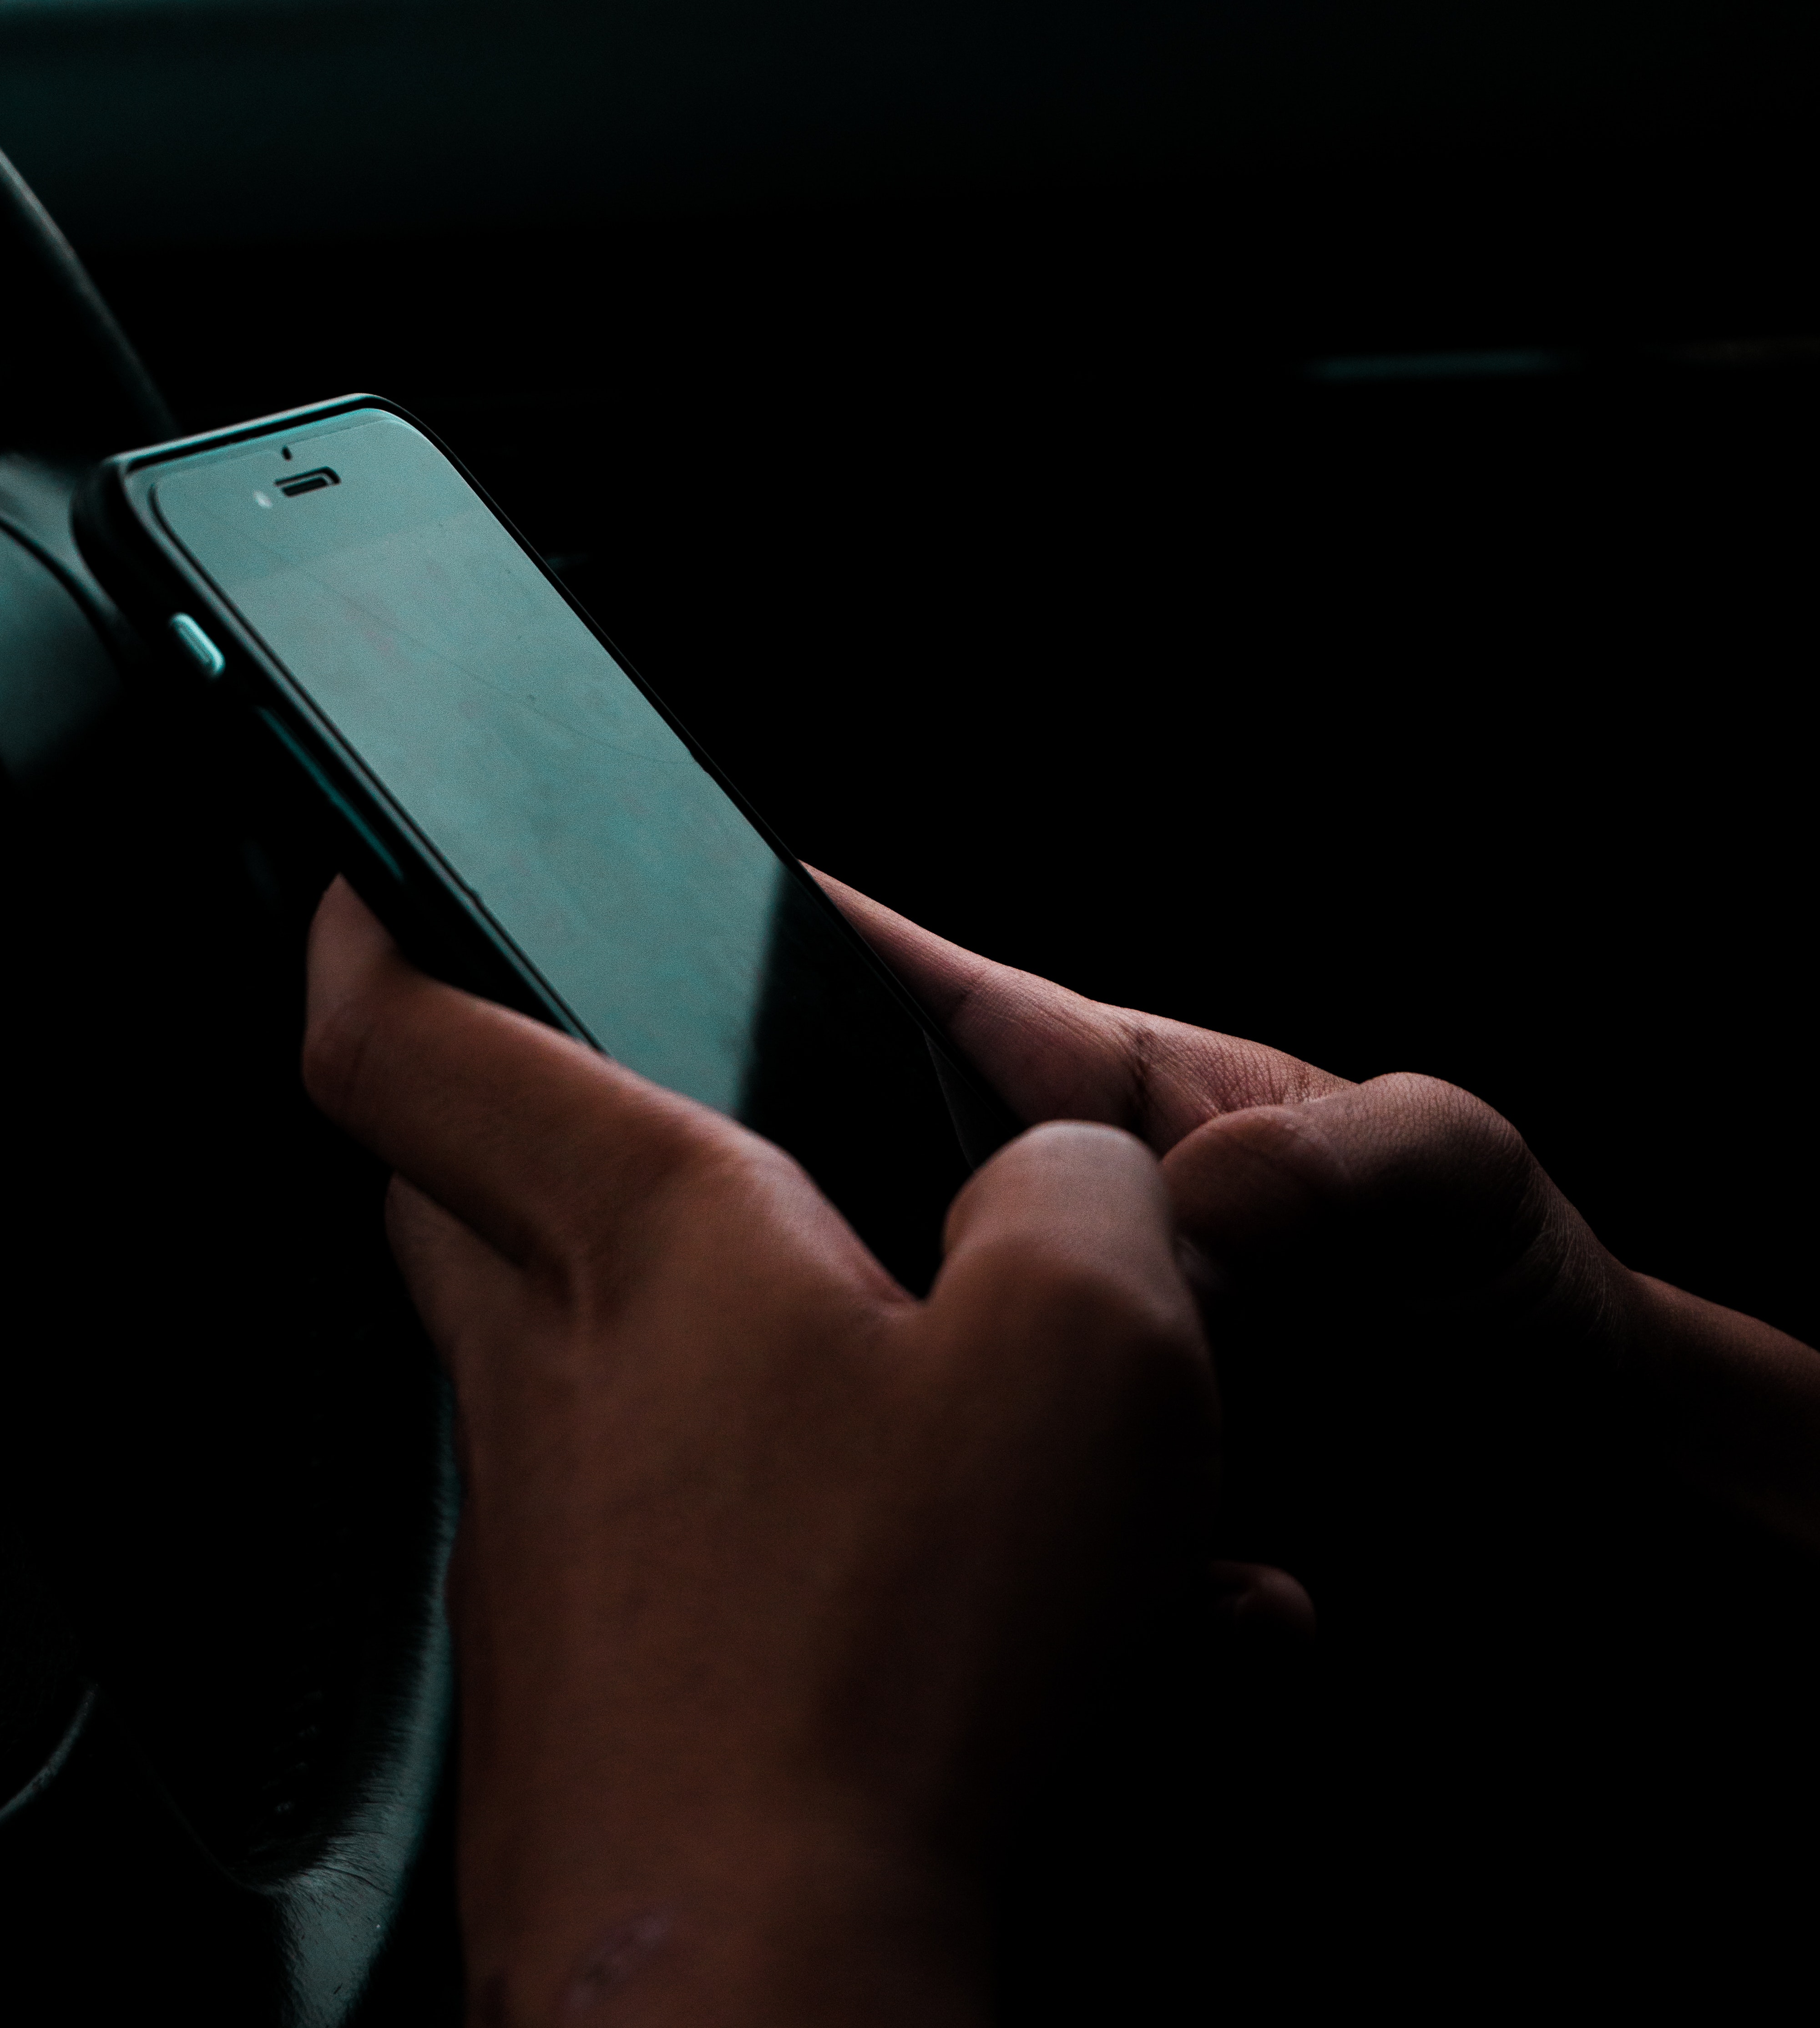
gadget, mobile phone, smartphone, communication device, portable communications device, hand, finger, electronic device, technology, photography, nail, feature phone